Cortina d'Ampezzo

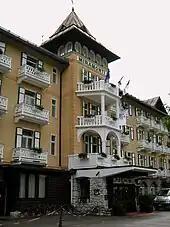
Hotel Miramonti, the one which featured in the 1981 James Bond film "For Your Eyes Only"

Today the local economy thrives on tourism, particularly during the winter season, when the population of the town typically increases from about 7,000 to 40,000. Lonely Planet refers to Cortina d'Ampezzo as "one of Italy's most famous, fashionable and expensive ski resorts", which "boasts first-class facilities (skiing, skating, sledding, climbing) and superb hiking".